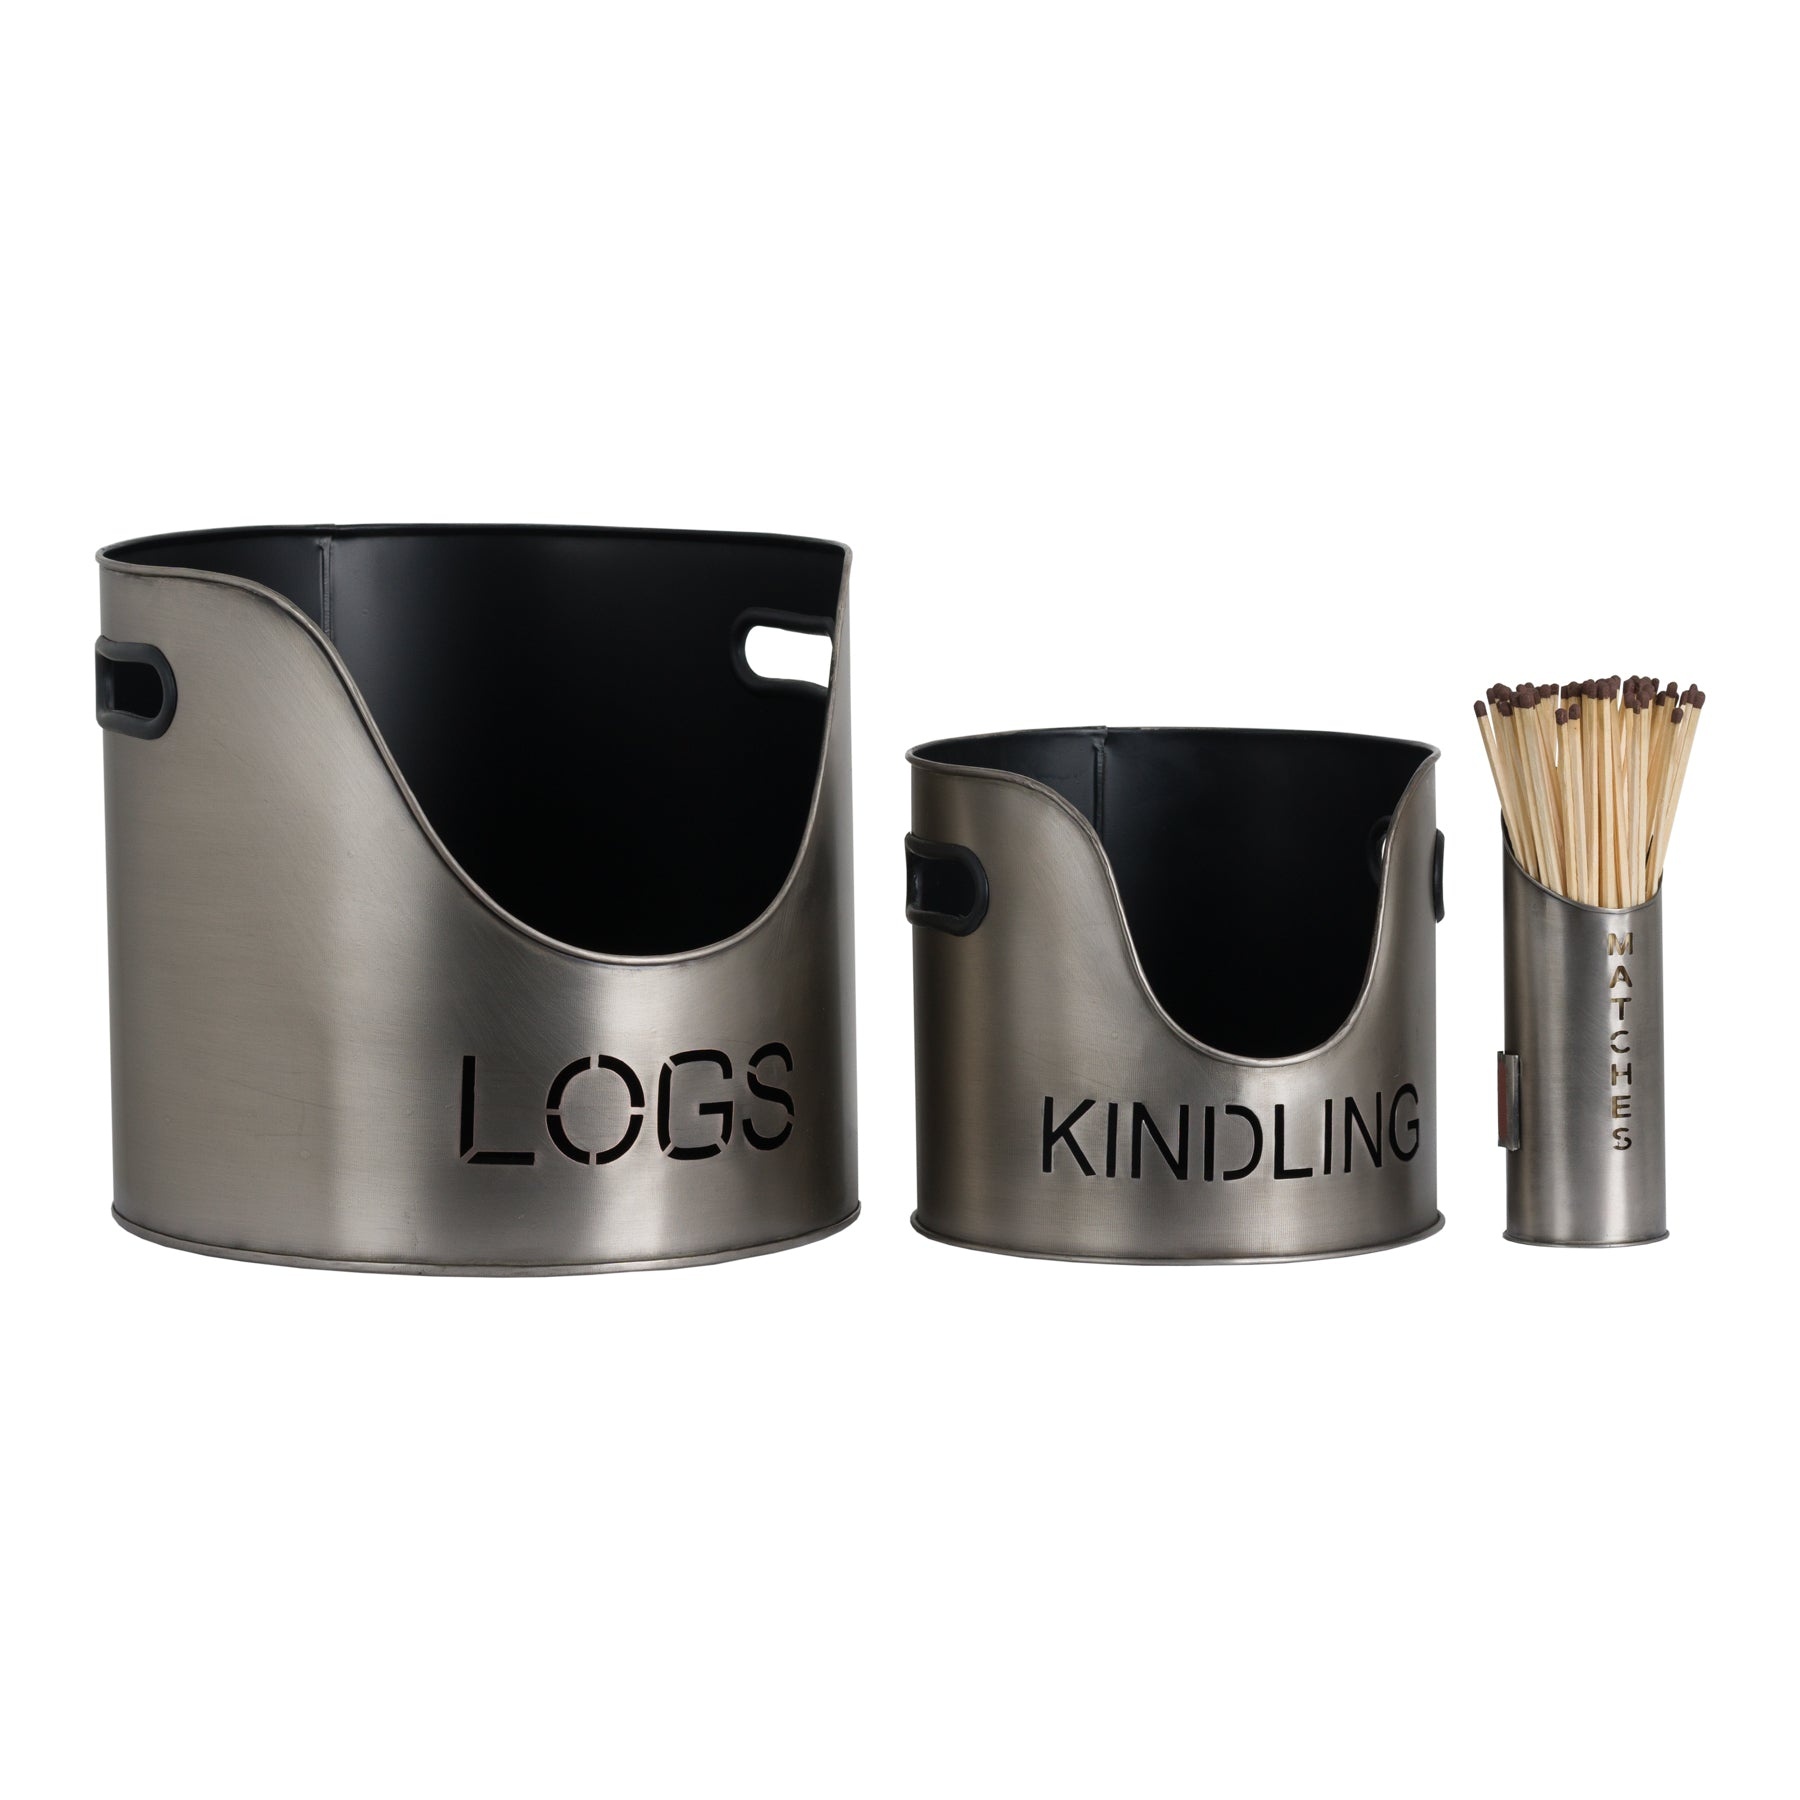
Pewter Finish Logs And Kindling Buckets & Matchstick Holder
This is a Log and Kindling Bucket and Matchstick Holder Set in an aged pewter finish, this is a practical set for winter evenings finished in aged pewter making it highly stylish and contemporary while the bold cut-out lettering adds a modern feel. Warning! Keep matches out of the reach of children & babies.
Brand: Hill Interiors
Category: Home & Garden > Fireplace & Wood Stove Accessories > Log Racks & Carriers